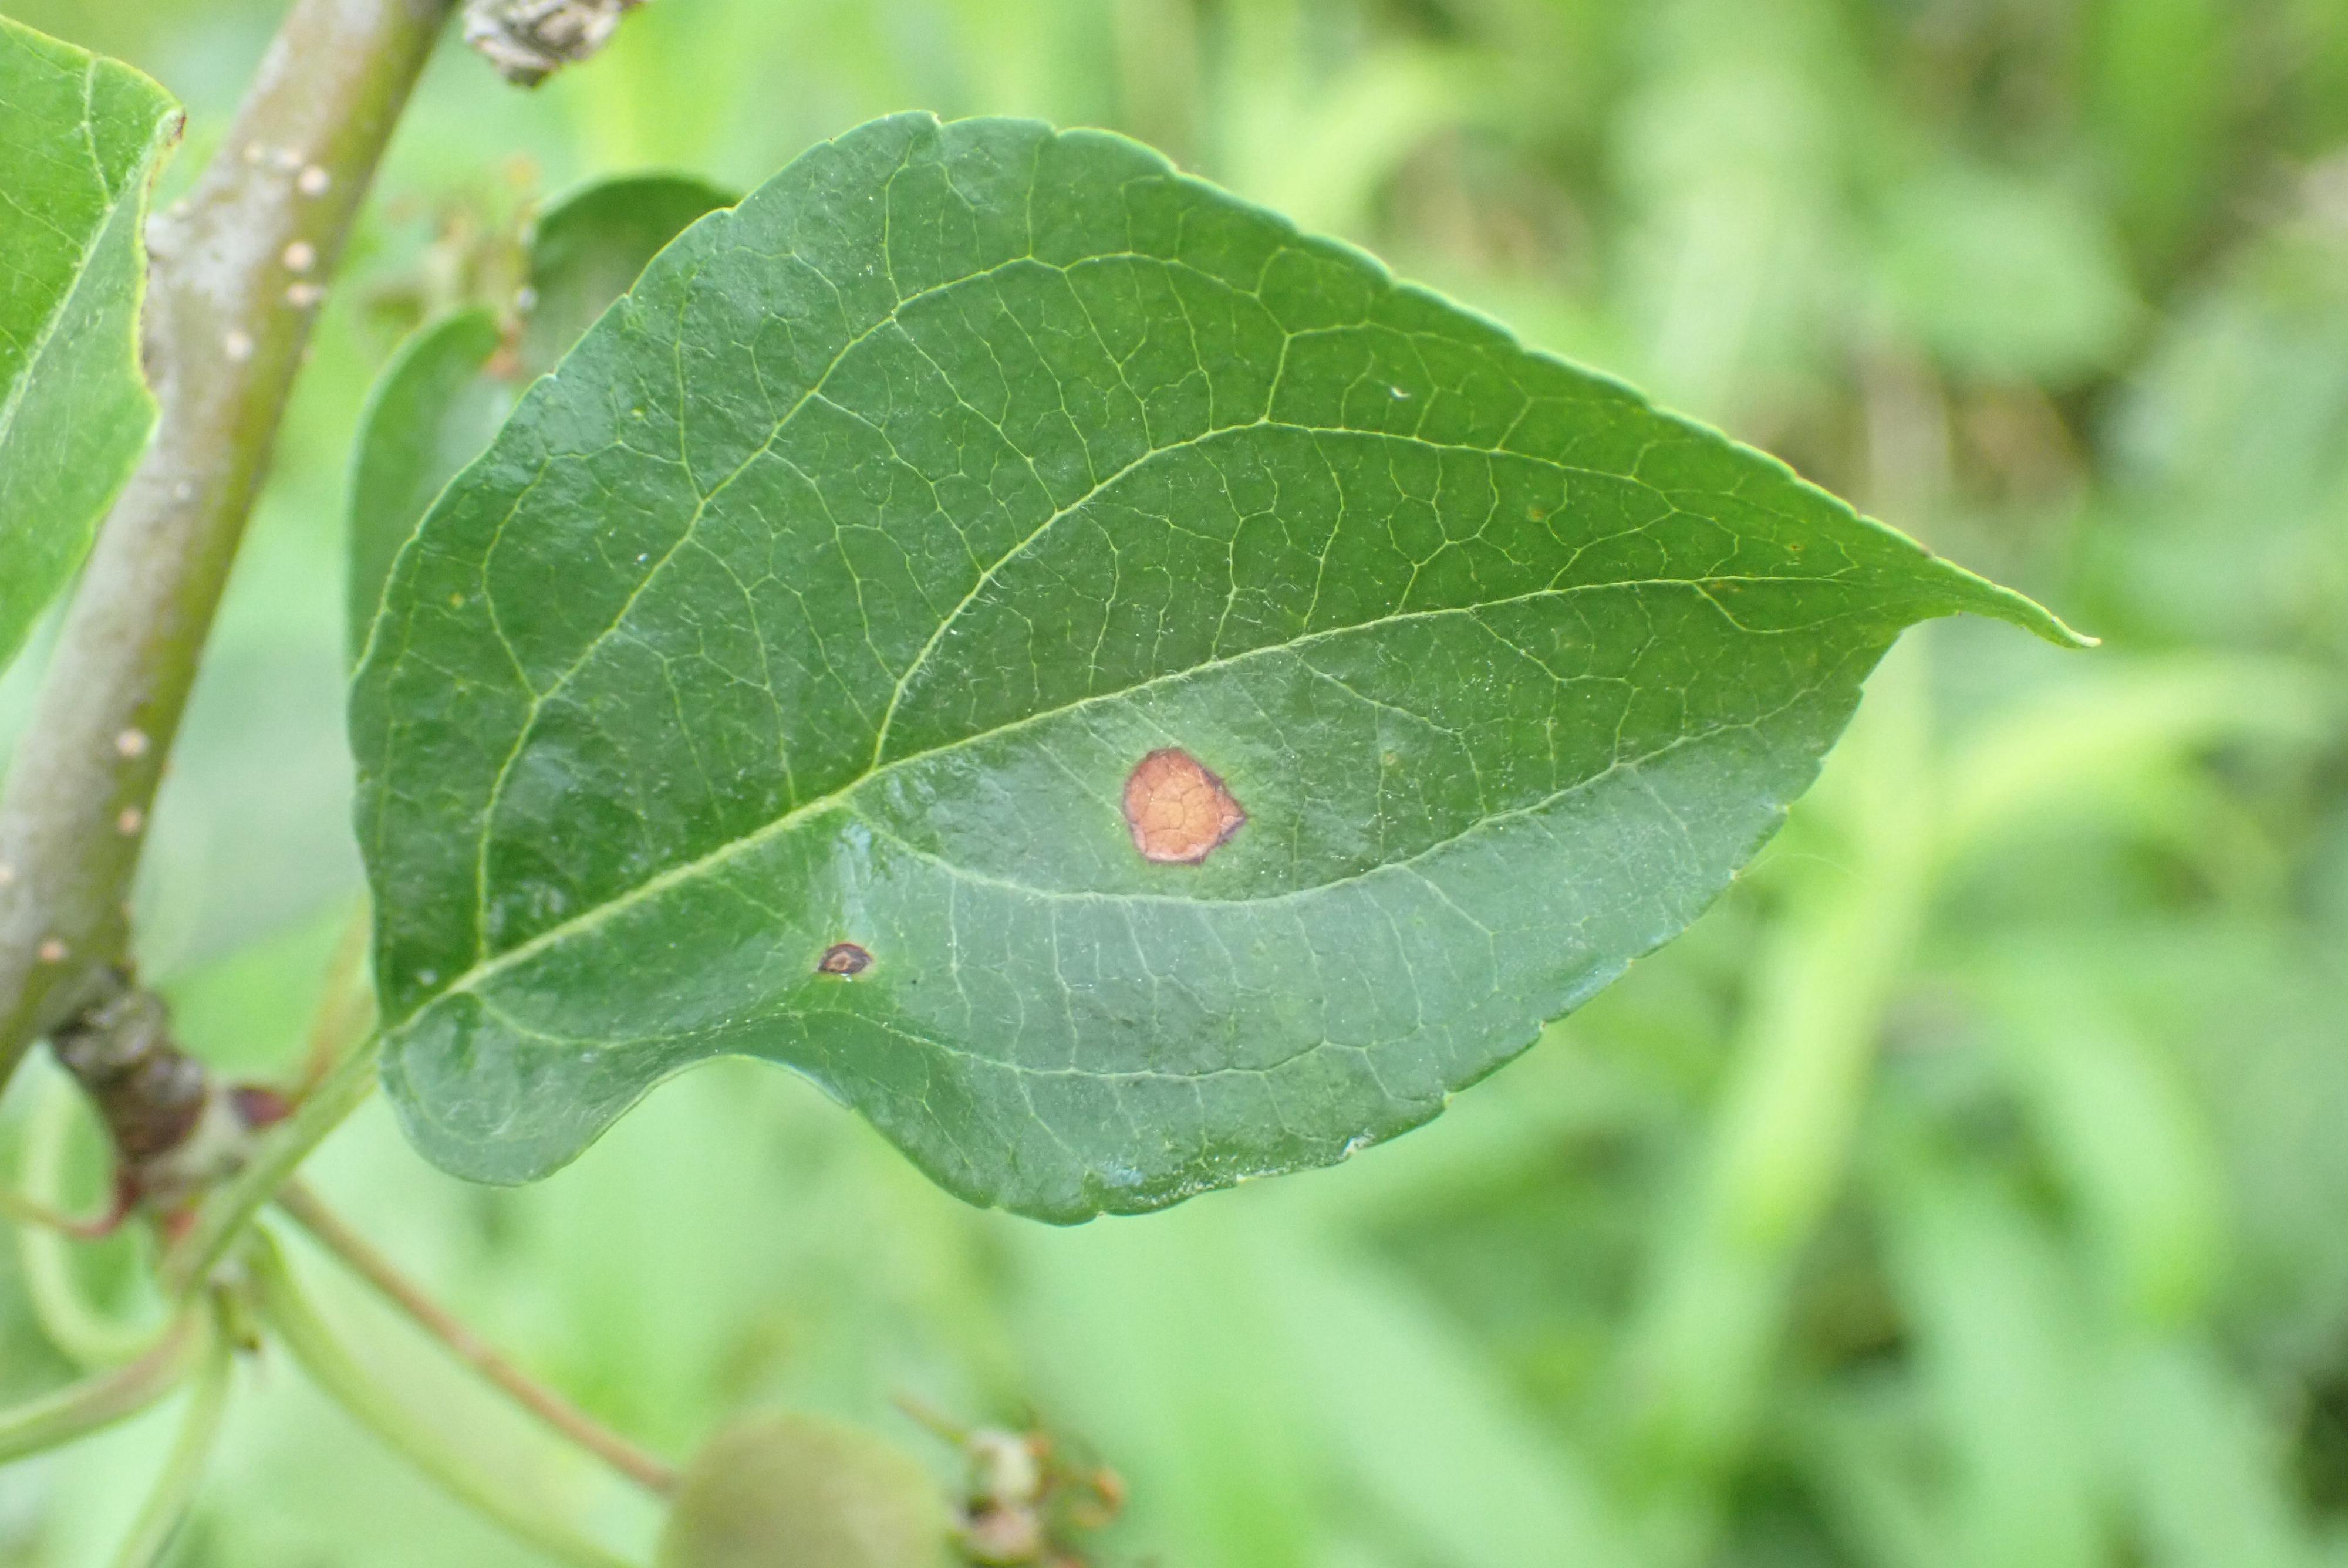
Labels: frog_eye_leaf_spot